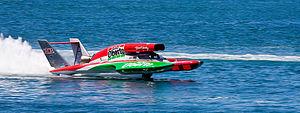
L'empennage est un ensemble de plans fixes et mobiles qui assure la stabilité et la gouverne en tangage et en lacet d'un aéronef.